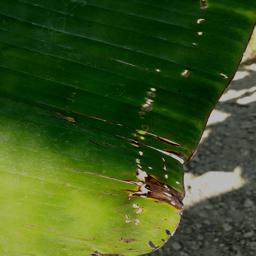
Label: POTASSIUM DEFICIENCY